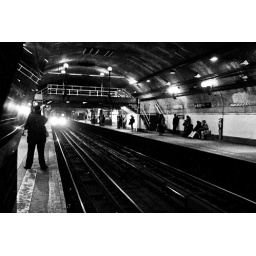
[please view on black background in lightbox(zoom sign top right of photo)] IMG_4194-10-2